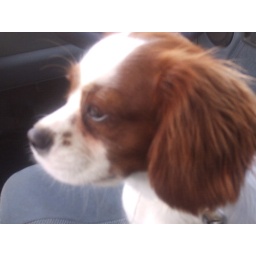
dog in car